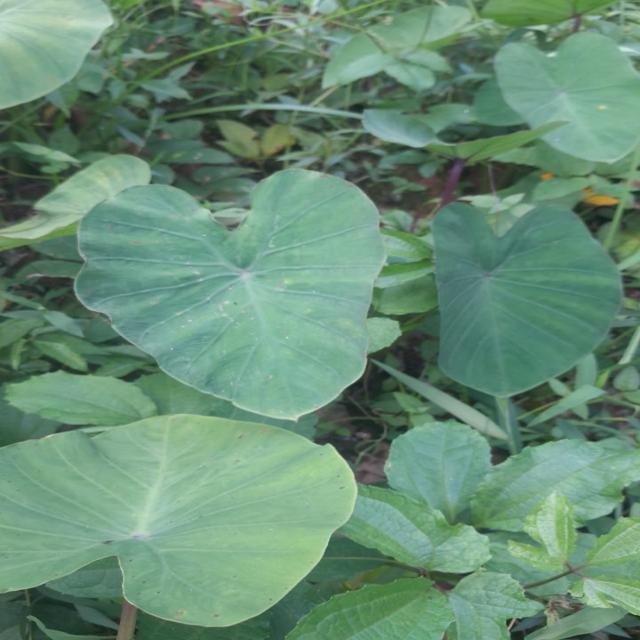
Label: Healthy